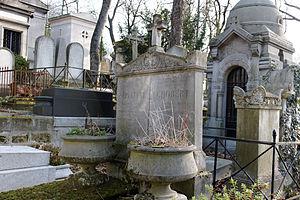
Vue d'ensemble
François d'Astier de La Vigerie, né au Mans le 7 mars 1886 et mort à Paris le 9 octobre 1956, est un général français. Il s'est distingué par ses faits d'armes dans la Résistance au cours de la Seconde Guerre mondiale qui lui ont valu d'être fait compagnon de la Libération.